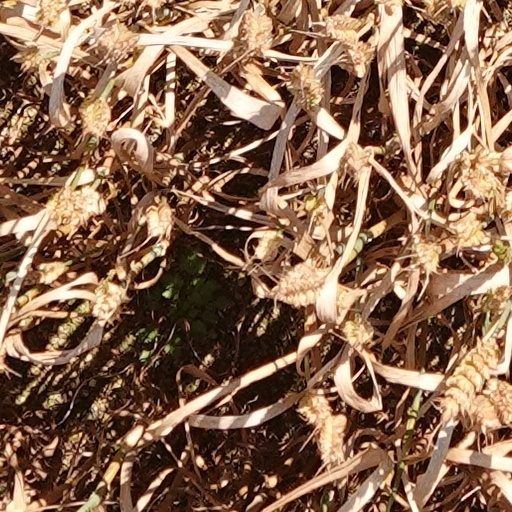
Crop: wheat